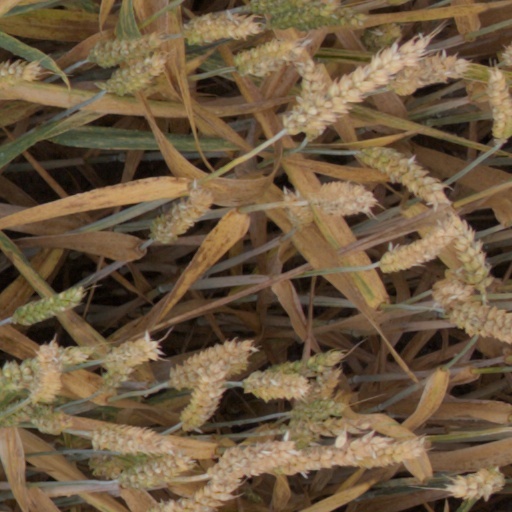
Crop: wheat